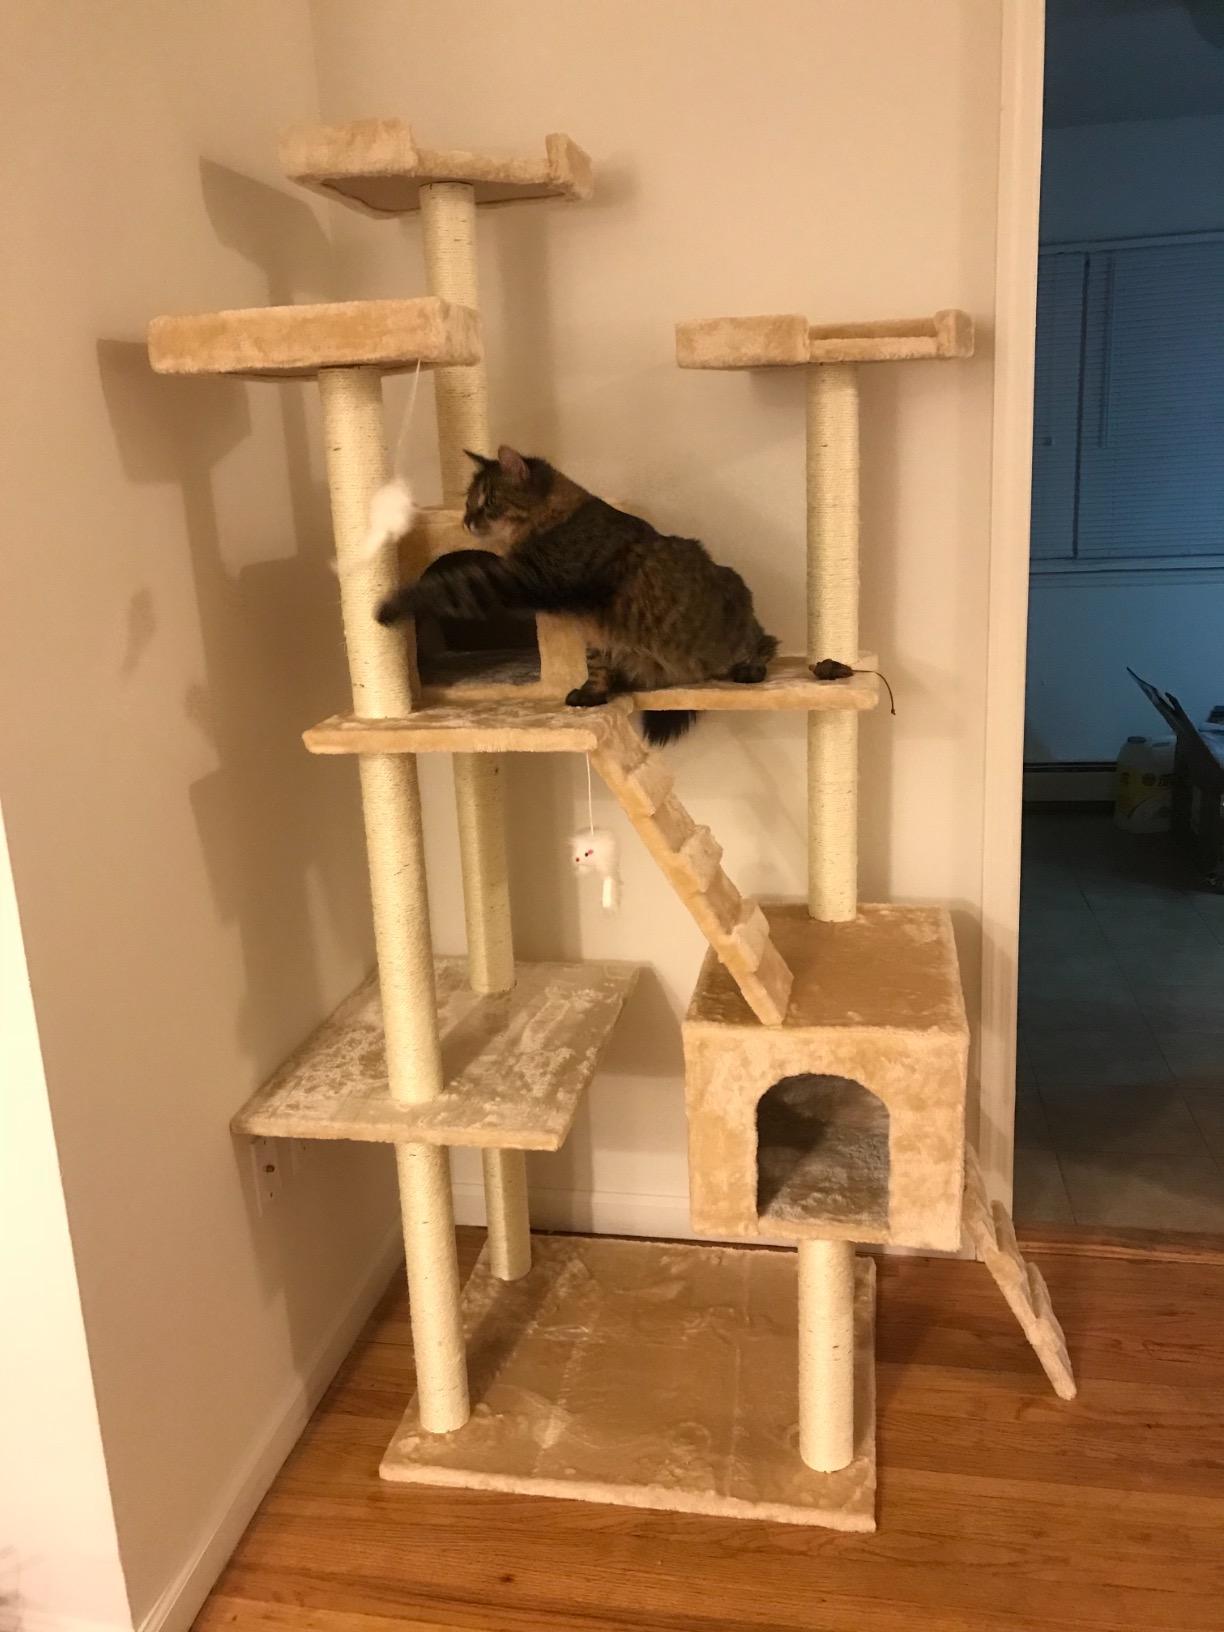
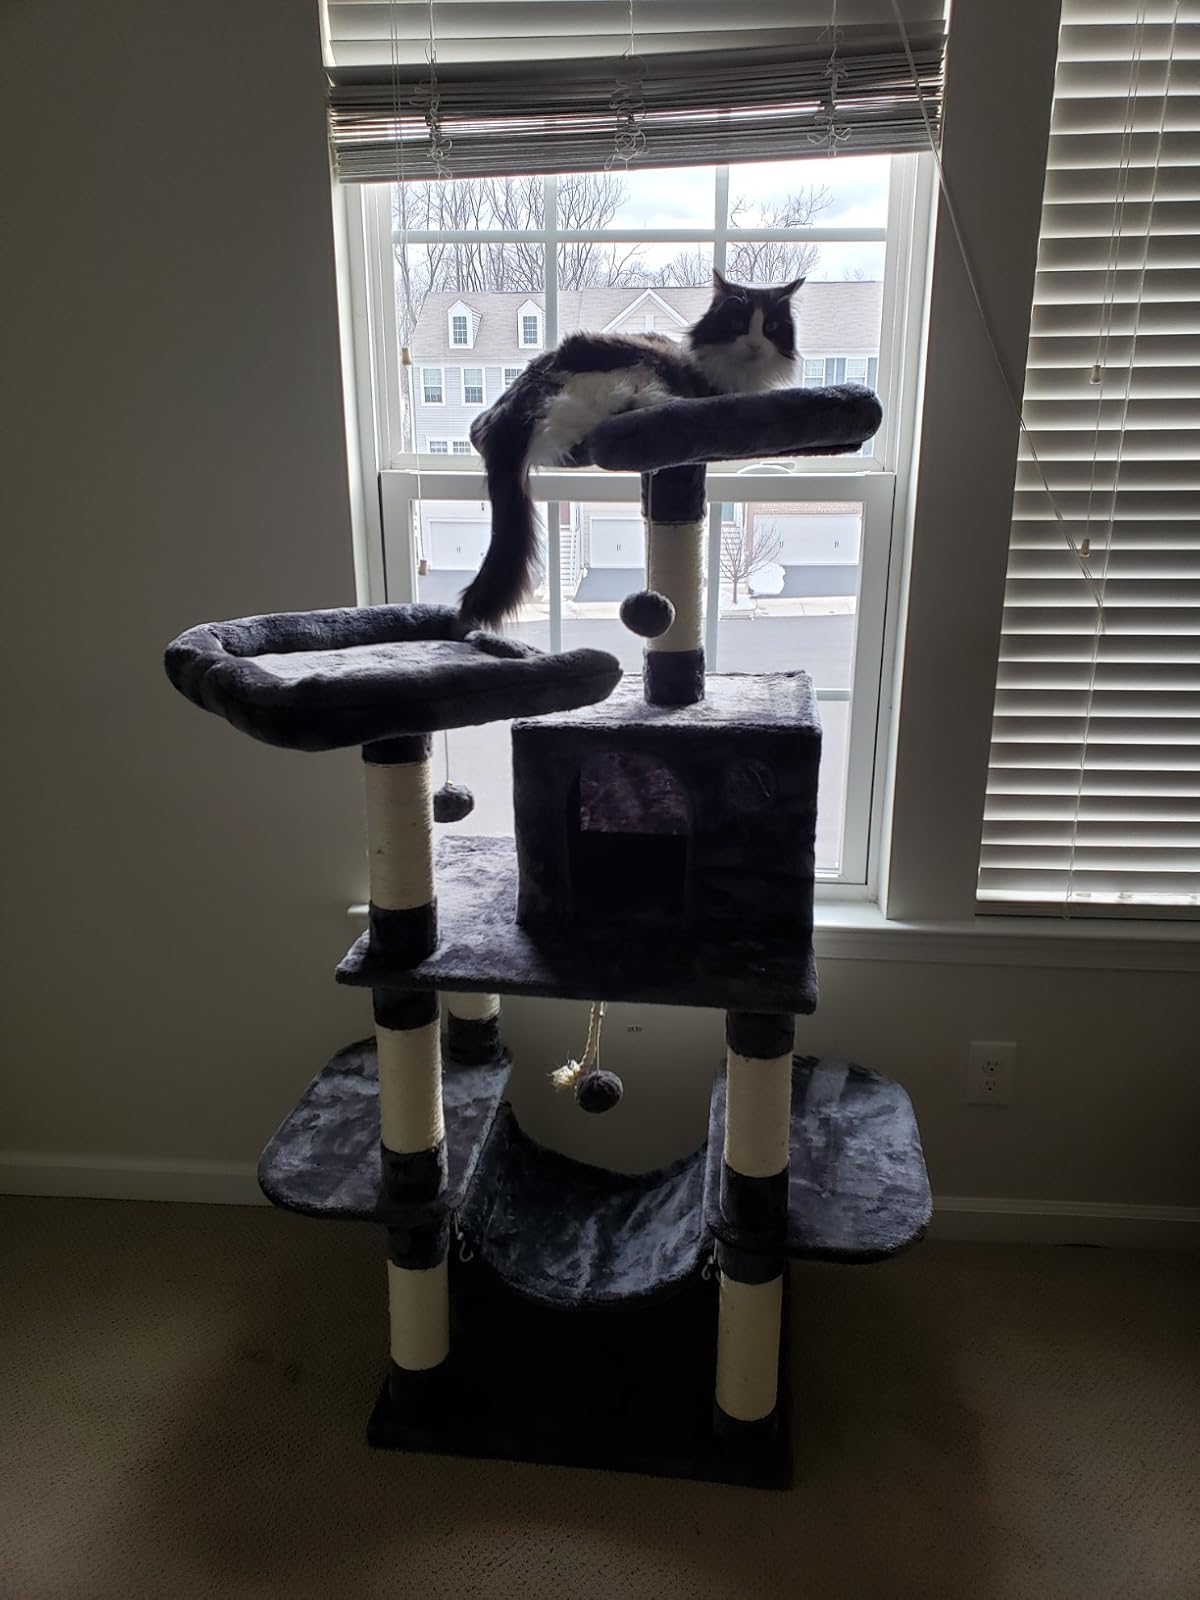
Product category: items_cat tree
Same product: no